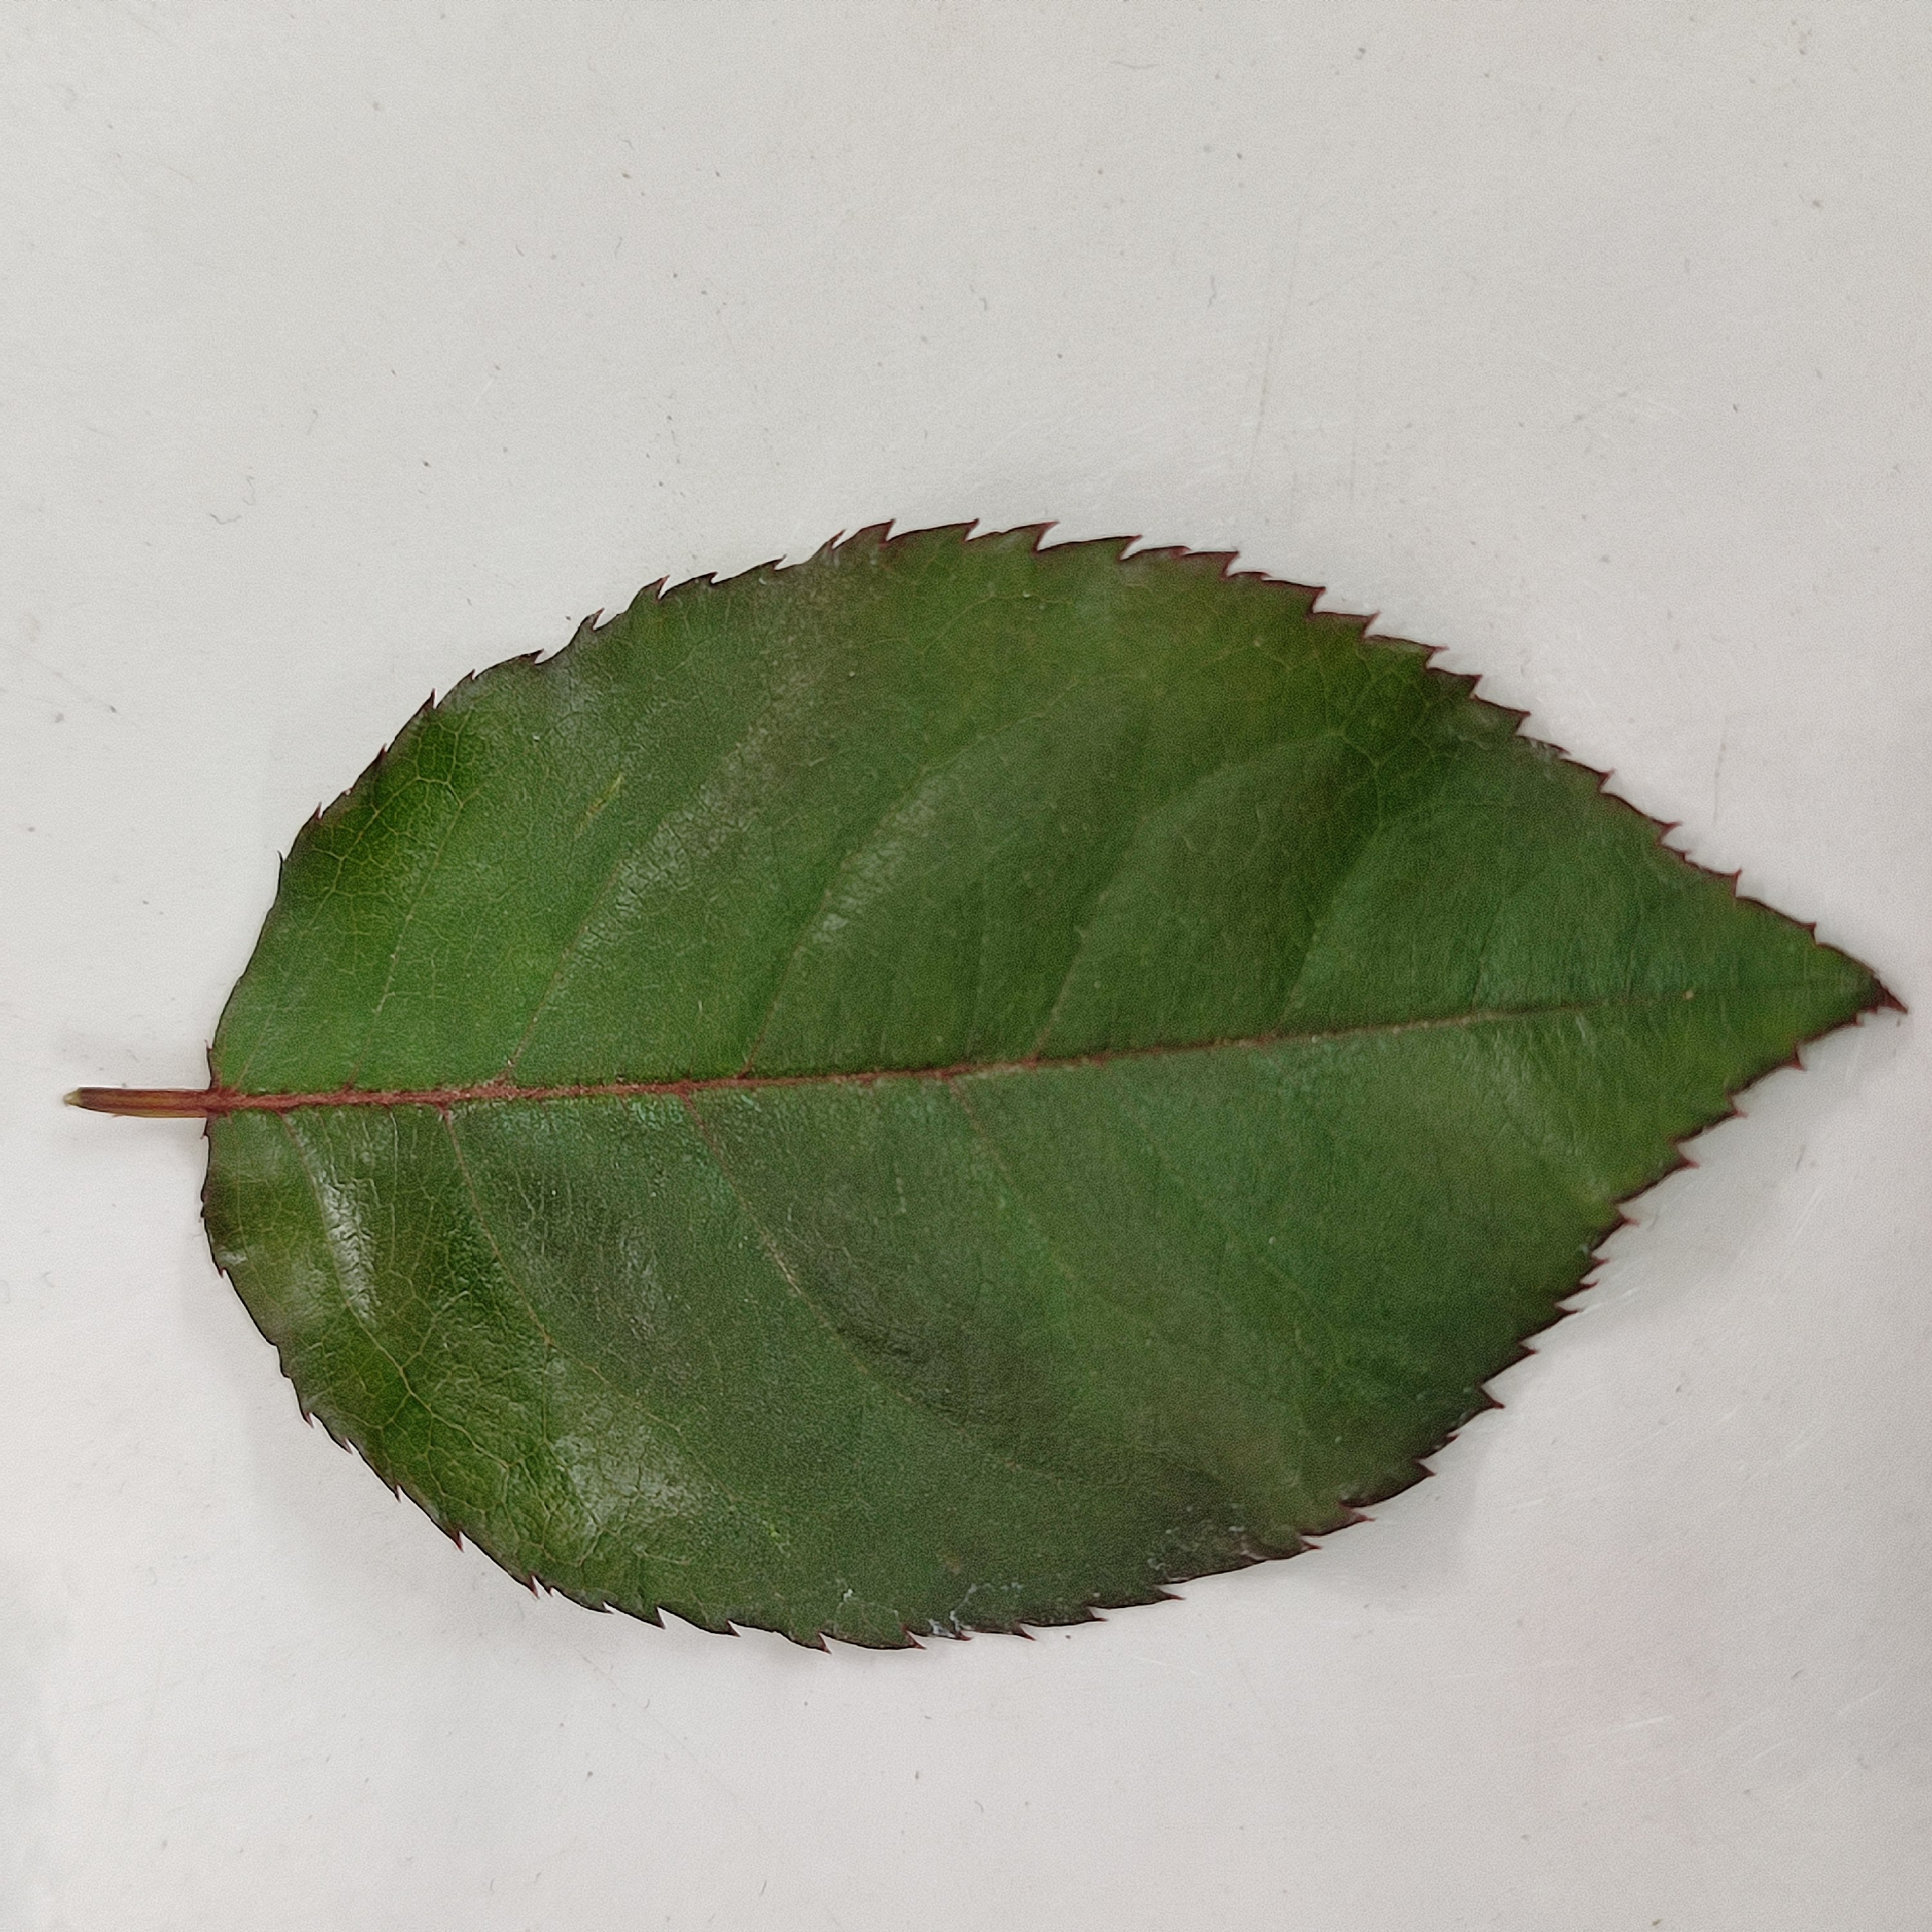
Label: Healthy Leaf